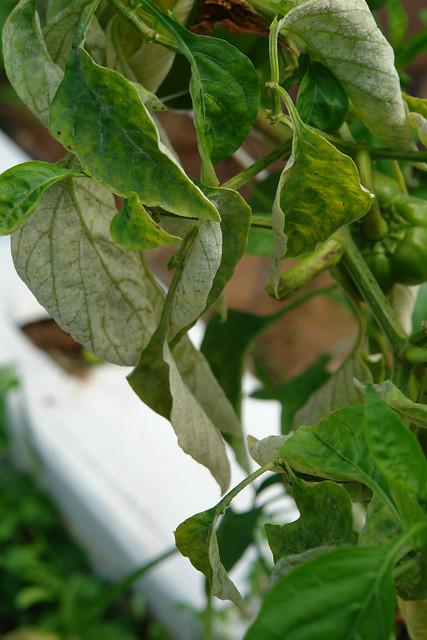
Plant: Bell pepper
Disease: bell pepper powdery mildew